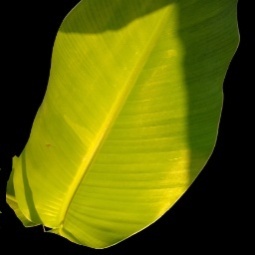
Label: Sulphur